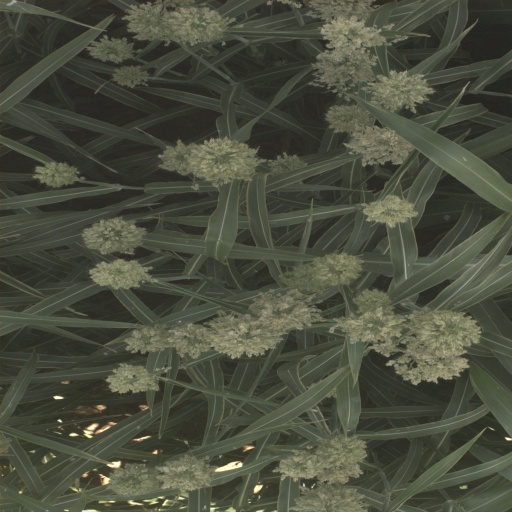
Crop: sorghum